Respect. No to racism

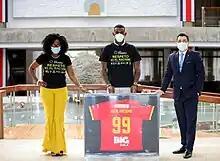
Player Keyner Brown from Club Sport Herediano changed the name on his jersey and placed the phrase "No al racismo" (No to racism).

Racism in Costa Rica is a social phenomenon involving racial or ethnic discrimination by a segment of the population towards ethnic minorities or immigrants. Its origins, like in other Latin American countries, can be traced back to the colonial era, where various processes of extermination, slavery, or intermingling with native populations occurred. Ethnically, the nation is composed—according to the 2011 census data from the National Institute of Statistics and Censuses—of a broad majority of white/mestizo individuals (83.63% of the population). As a result, many Costa Ricans perceive their country as a "European enclave" in indigenous, mestizo Central America. They share an isolationist sentiment that has been traditional in the foreign policy of their governments.